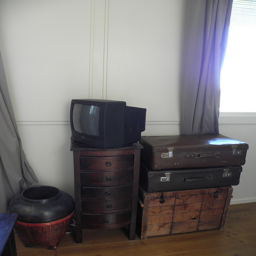
A TV sitting on top of a table next to a couple of pieces of luggage.
Some suitcases,television and other things are kept in a corner of the room.
A room with a television, a vase, two suitcases and a trunk.
a few items that are on a wooden floor
A small TV on top of a small side table next to suitcases.